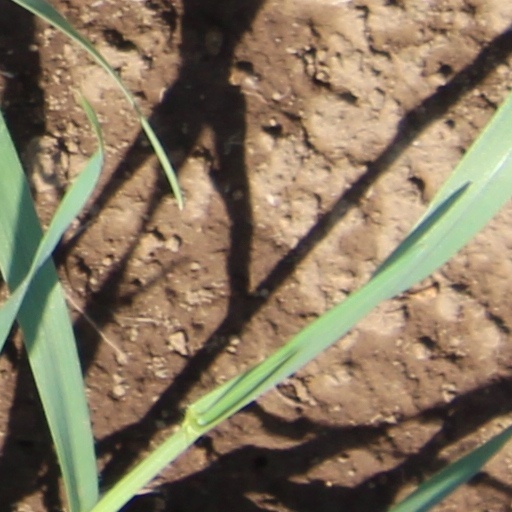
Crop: wheat